Ladies Room (film)

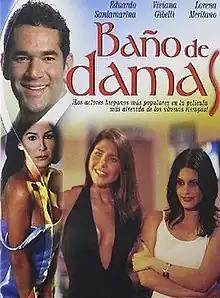
Theatrical release poster

Ladies Room (Spanish: Baño de damas) is a 2003 Peruvian-Venezuelan romantic comedy film directed by Michel Katz and written by Katz & Ricardo Moura. Starring Lorena Meritano, Viviana Gibelli, Eduardo Santamarina and Andrea Montenegro. It is based on the play of the same name.